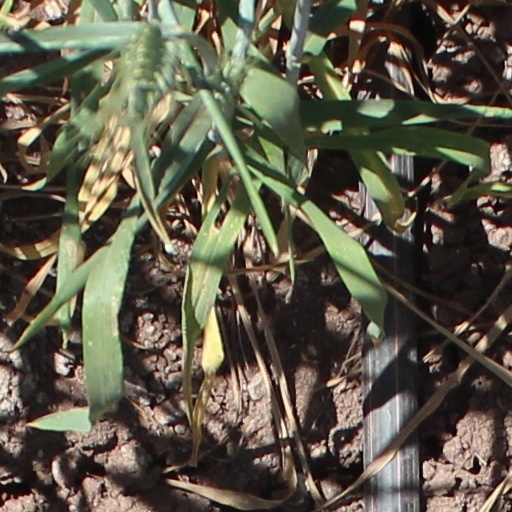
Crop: wheat